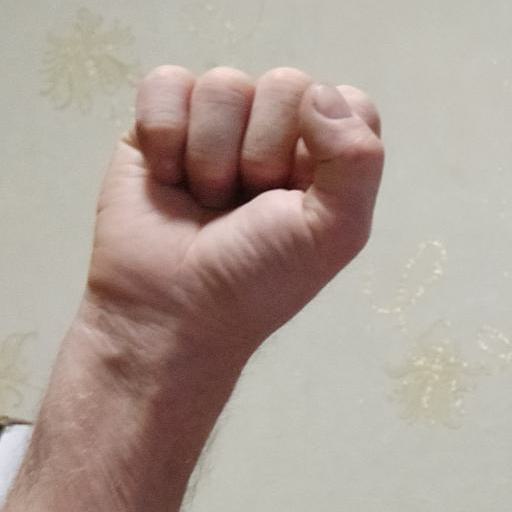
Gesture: fist